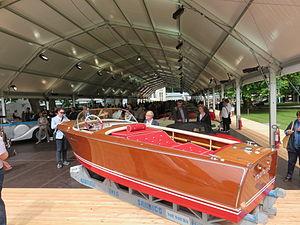
Riva Florida 1959, Concorso d'eleganza Villa d'Este 2015
Carlo Riva est un ingénieur et industriel italien, PDG fondateur en 1950 de la marque de bateau runabout de luxe Riva, qu'il dirige jusqu'en 1971.
Riva est une entreprise italienne de construction de bateaux à moteur de prestige, fondée au début des années 1950 par l'industriel italien Carlo Riva. Riva construit son dernier bateau runabout en bois en 1996. Depuis le 1ᵉʳ mai 2000, Riva fait partie du groupe Ferretti, lui-même devenu propriété du groupe chinois Weichai Power depuis janvier 2012, et fabrique des yachts de luxe.